Max Giesinger

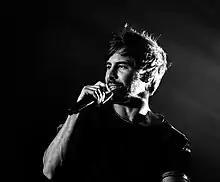
Giesinger in 2017

This was followed by a tour of Germany with performances in twelve cities. In 2013, Giesinger published his EP "Unser Sommer" and then went on his second tour of Germany.